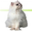
Label: cat